Pope Pius I

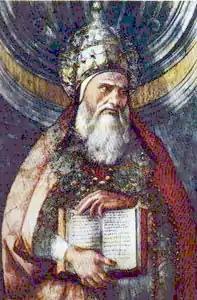
15th century portrayal of Pope Pius I by Pietro Perugino

Pius I (Greek: Πίος) was the bishop of Rome from 140 to his death 154, according to the "Annuario Pontificio". His dates are listed as 142 or 146 to 157 or 161, respectively. He is considered to have opposed both the Valentinians and Gnostics during his papacy. He is considered a saint by the Catholic Church with a feast day on 11 July, but it is unclear if he died as a martyr.